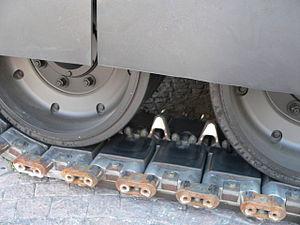
Char Leclerc